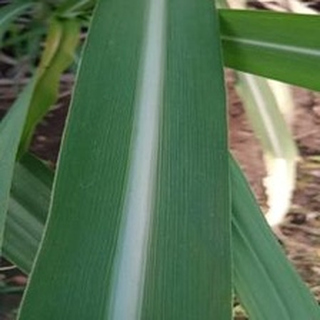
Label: healthy_sugarcane